Vanessa Selbst

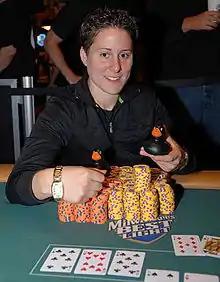
Selbst after winning the $1,500 Pot-Limit Omaha event at the 2008 World Series of Poker

Vanessa K. Selbst (born July 9, 1984) is a poker player, the only woman to ever reach the number one ranking in the world on the Global Poker Index. She has over US$11.8 million in live poker tournament earnings and used to be a member of Team Pokerstars Pro, where she plays under the username "V. Selbst".